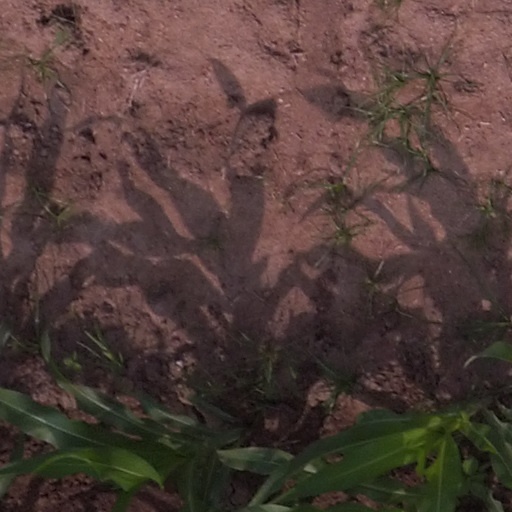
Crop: maize; corn